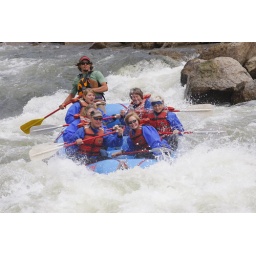
On our last full day in Colarado we went white water rafting. Yes, the water was cold!